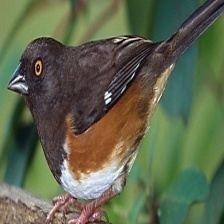
Species: EASTERN TOWEE
Scientific name: PIPILO ERYTHROPHTHALMUS